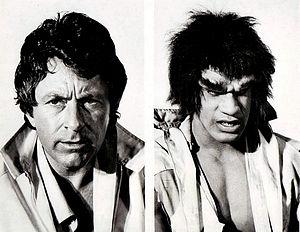
L'Incroyable Hulk est une série télévisée américaine en 79 épisodes de 47 minutes et six téléfilms de 95 minutes créés en 1977 par Kenneth Johnson, adaptée de la série de comics Hulk publiée par Marvel Comics.
Le docteur Robert Bruce Banner, alias Hulk, est un super-héros évoluant dans l'univers Marvel de la maison d'édition Marvel Comics. Créé par le scénariste Stan Lee et le dessinateur Jack Kirby, le personnage de fiction apparaît pour la première fois dans le comic book The Incredible Hulk #1 en mai 1962.
L'Incroyable Hulk est un téléfilm américain réalisé par Alan J. Levi, sorti en 1977.